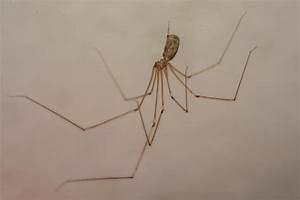
spider